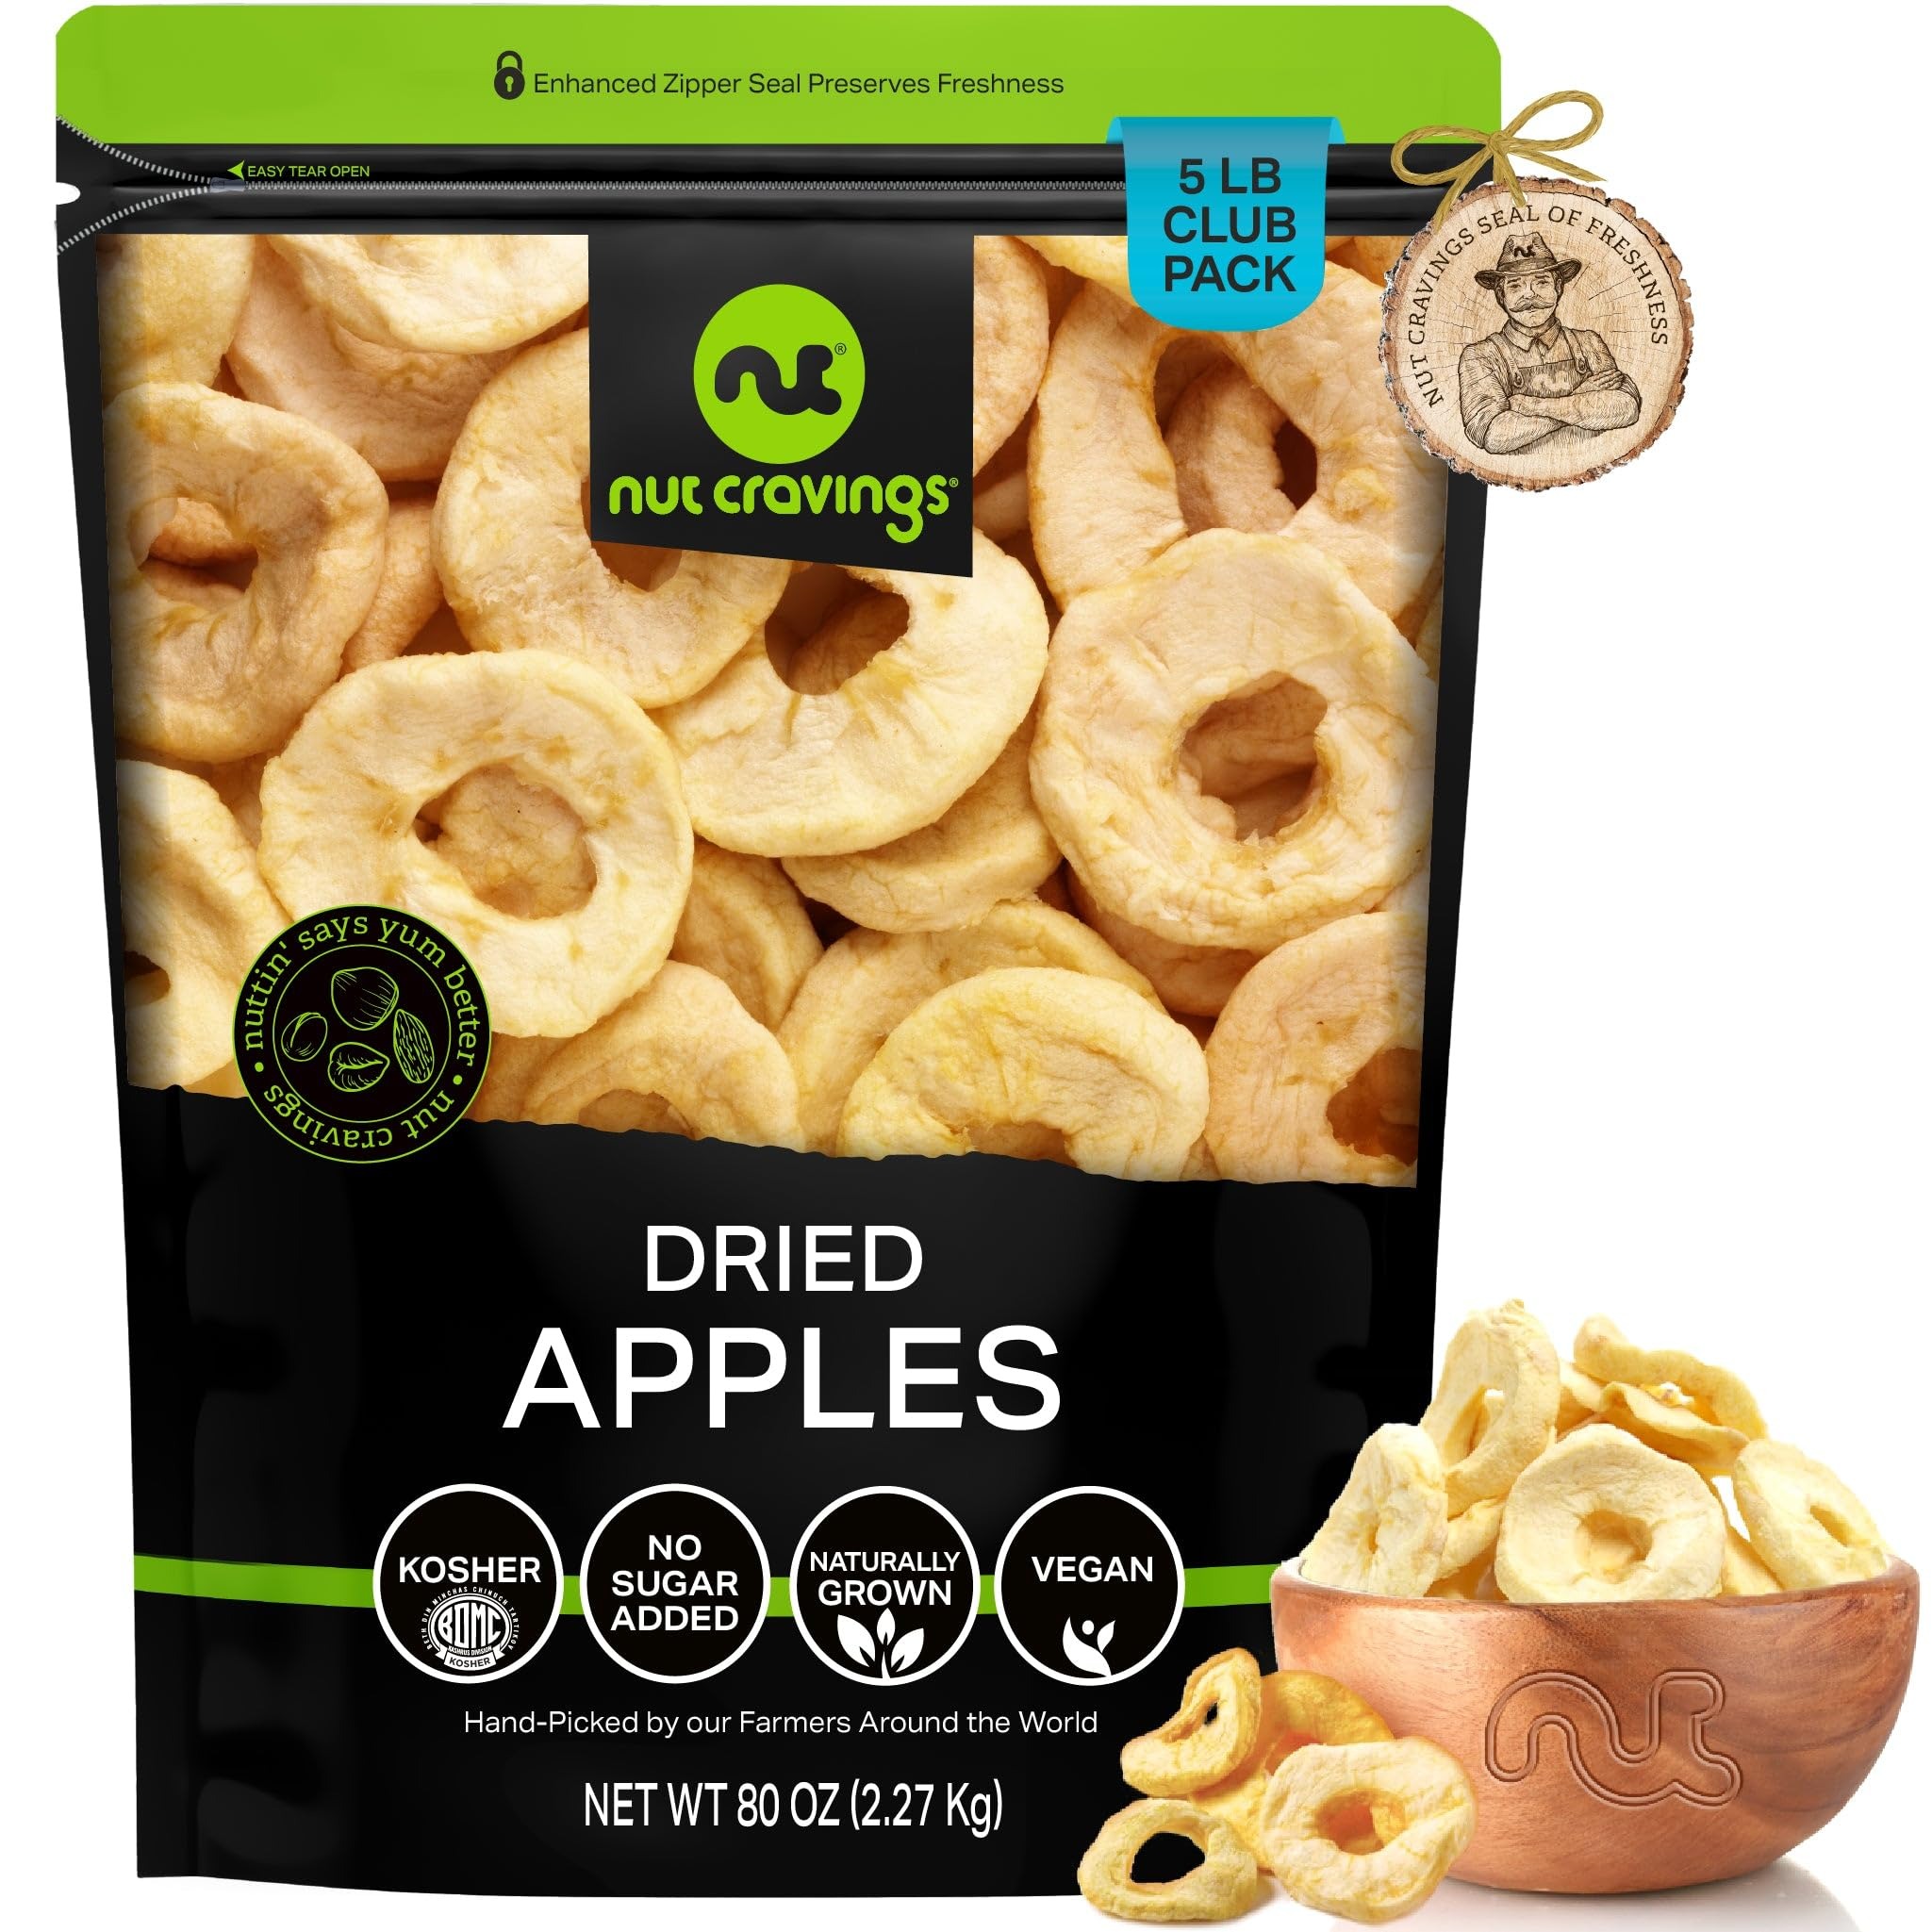
Item Name: NUT CRAVINGS Dry Fruits - Dried Apple Rings Slices, No Sugar Added - Chewy Soft Texture (80oz - 5 LB) Packed Fresh in Resealable Bag - Sweet Snack, Healthy Food, Naturally Grown, Vegan, Kosher
Bullet Point 1: THE MOST DELICIOUS DRIED APPLES EVER: Our dried apples are so intense in flavor, have high quality, and are packed with such a delicious natural sweetness, that there is no need to sweeten them with added sugar of any kind.
Bullet Point 2: IDEAL FOR YUMMY RECIPES, SOLO SNACKING, AND MORE: Dried Apples are great for solo snacking sessions, salads, healthy meals, desserts, shakes You name it!
Bullet Point 3: FRESH AND NUTRITIOUS NEVER LOOKED BETTER TOGETHER: Our dried apples are not only fresh and full of flavor, but are also a healthy snack choice full of nutrients, vitamins, and antioxidants!
Bullet Point 4: TOP 'NUTCH' RESEALABLE BAG: Our zipper-style easily resealable bags make sure your snacks are kept fresh. Storing them at home? They'll stay fresh. Bringing them to work? They'll stay fresh. Taking them with you on your next trip? Fresh!
Bullet Point 5: FARMERS SEAL OF FRESHNESS: Our apples are hand picked by our farmers and carefully selected at our packing facilities in New York after passing our strict quality control processes. This ensures you only get the freshest and highest quality dried fruit in the market.
Product Description: <p>Nut Cravings brings you the perfect treat: a bag of the yummiest quality of Dried Apple Rings.<br><br> Our dried apples are so <b>intense in flavor, have high quality, and are packed with such a delicious natural sweetness, that there is no need to sweeten them with added sugar of any kind.</b><br><br> Treat yourself or a loved one to nature's goodness with our Dried Apple Rings!<br><br> They come beautifully presented in our TOP "NUTCH" bags to provide the ultimate experience. These resealable bags will keep them as fresh and delicious as they were when handpicked at our farms.<br><br><br> <b>Dried Apple Rings are great for solo snacking sessions, salads, healthy meals, desserts, shakes You name it!<br><br></b> <b>In addition, there's a cute story behind them!<br><br></b> Lewis and Lindsay Cooper founded Nut Cravings in 2015 with the idea of mixing the two things they loved the most: travelling the world, and snacking. Today, our snacks are grown all around the world before travelling all the way to New York to be packed fresh and delivered right to your door.<br><br><br> <b>Do you want to know how much goodness you get in every bag?<br><br></b> We have bags with 16oz (1lb), 32oz (2lb), 48oz (3lb) and 80oz (5lb), you choose your size!<br><br> Ready to get delighted by these delicious snacks?
Value: 80.0
Unit: Ounce

Price: 39.97